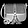
Label: Bag